Parihaka

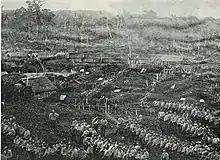
The armed constabulary field force at Parihaka

In January 1880, a month after the government provided for an inquiry into grievances over west coast land confiscations and allegations of broken promises, Governor Sir Hercules Robinson appointed MP Hone Tawhai, former premier Sir William Fox and pastoralist and former cabinet minister Sir Francis Dillon Bell as members of the West Coast Commission, with Fox as its chairman. Tawhai resigned before hearings began, claiming his fellow commissioners were not impartial and had been the "very men who had created the trouble on the West Coast". Fox and Bell had both served as Native Minister, owned vast areas of land and supported confiscation. Tawhai may also have been stung by Te Whiti's description of the commission as "two pākehā and a dog".